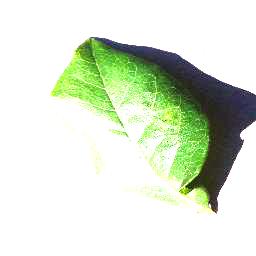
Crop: blueberry
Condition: healthy